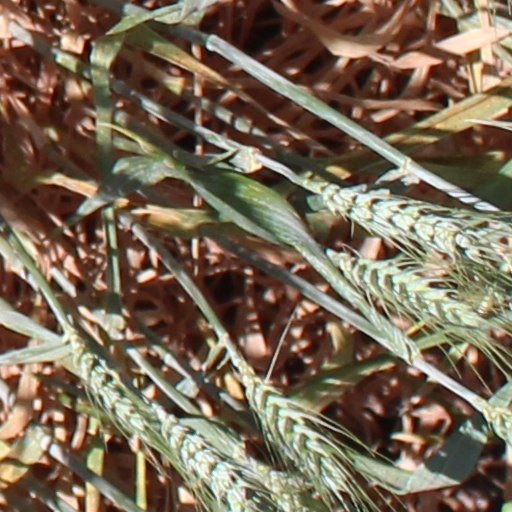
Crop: wheat